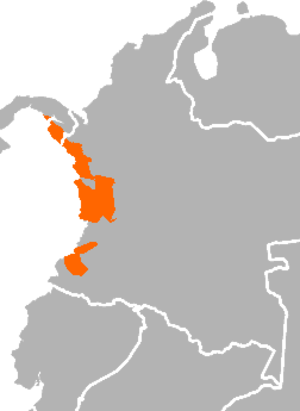
Les langues chocó sont une famille de langues amérindiennes d'Amérique du Sud, parlée, au Nord-Ouest de la Colombie et au Panama.